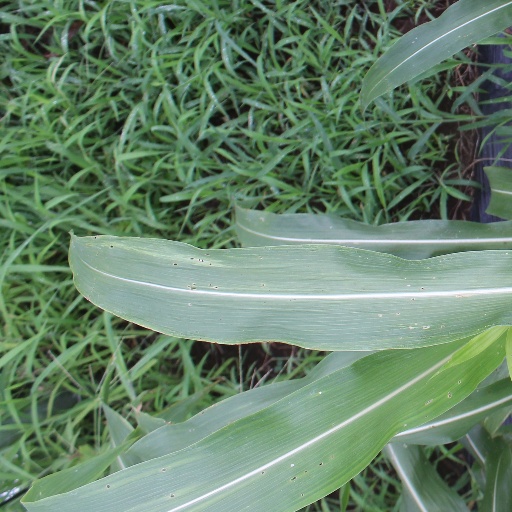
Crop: sorghum